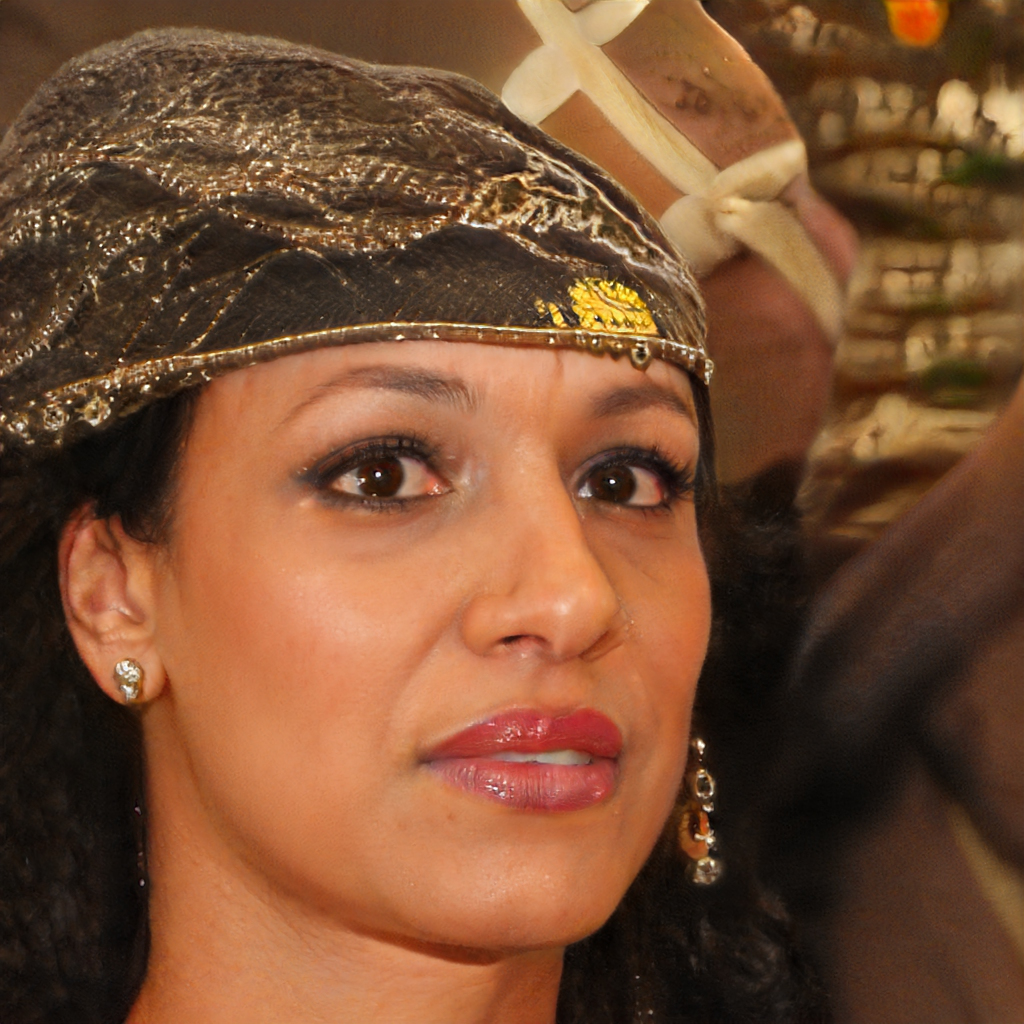
Portrait style: Real Portrait